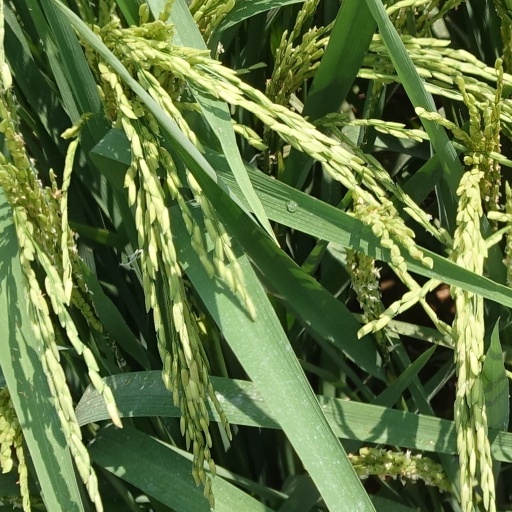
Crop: rice